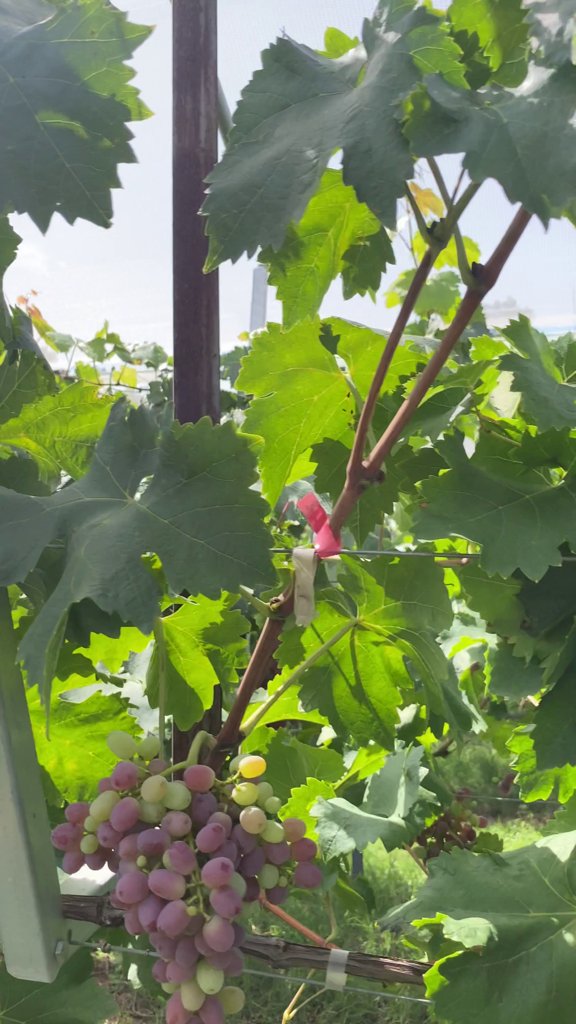
Berries visible: 94
Grape clusters: 2